Describe the emotion expressed in this image:  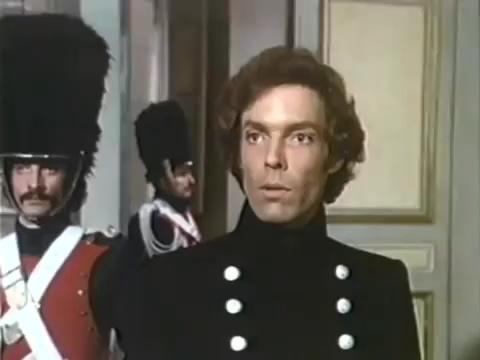
This person displays Pain, valence and arousal with low intensity.